Ludwigsburg Palace

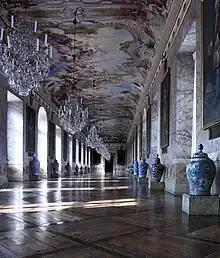
The Ahnengalerie, tracing the lineage of the House of Württemberg

The north wing, referred to as the Alter Hauptbau (Old Main building), is the oldest portion of the palace. It was originally built to house the apartments of Eberhard Louis and Princess Henrietta Maria. Its facade was built from 1705 to 1708 and its interiors were mostly completed by 1715, although work inside its pavilions lasted into 1722. In 1809, and from 1826 to 1828, the rooms facing the courtyard in the "beletage" (main floor) were remodeled in the Neoclassical style, but their Baroque frescoes were revealed in 1865. The "corps de logis" opens with a wide vestibule, decorated by Frisoni in 1712, that terminates in an unadorned staircase. At the top of the stairs is a guard room and the four suites on the "beletage". These follow the French Baroque model of a living room, audience chamber, and bedroom. Eberhard Louis's apartment features a hall of mirrors decorated with stucco by Frisoni and a hidden staircase, since removed, into the room of his mistress Wilhelmine von Grävenitz. The third floor, finished in 1708, houses two galleries. The first takes up most of the south wall and served as a portrait gallery and "ahnentafel" (table of ancestors), with stucco portraits of Eberhard Louis and his ancestors created by Frisoni and Soldati in 1713. The ceiling frescoes were lost in the 1808 renovation that divided into smaller rooms. The gallery was restored between 2000 and 2004. Above the third floor is a mansard roof that now houses Zwiefalten Abbey's original clockwork, taken by King Frederick I in 1809.